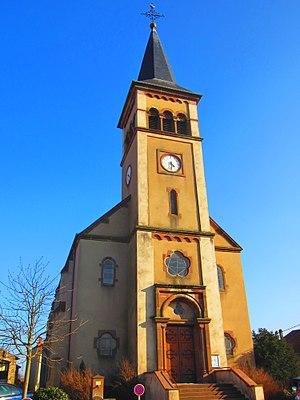
Eglise Remeling
Rémeling est une commune française située dans le département de la Moselle, en région Grand Est.